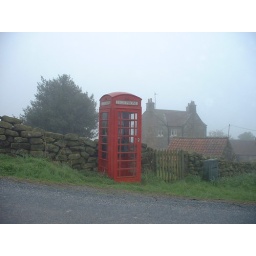
K6 telephone box on a misty morning at Cockayne in Yorkshire